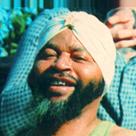
Age: 34